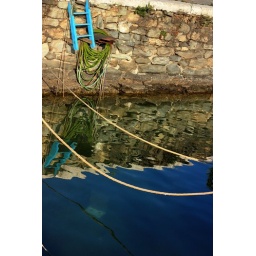
Harbour details with stone wall and blue wooden ladder reflected in the sea. Karystos town, Evia island, Greece